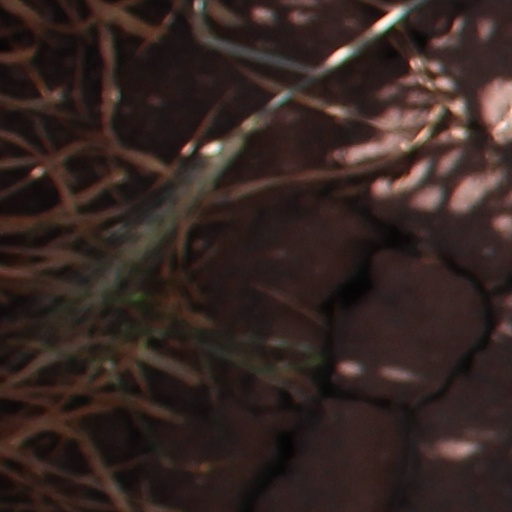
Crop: wheat